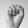
ASL letter: S